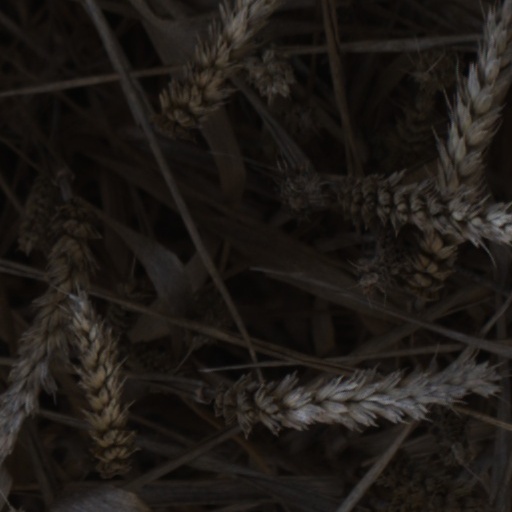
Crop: wheat